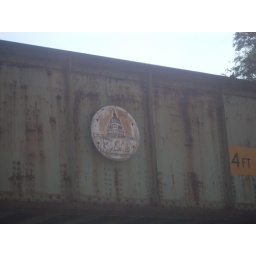
A sign on the EL bridge over Des Plaines Ave, in Forest Park IL.